Nicolas-Gabriel Dupuis

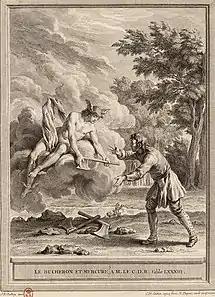
The Lumberjack and Mercury; from La Fontaine's "Fables"

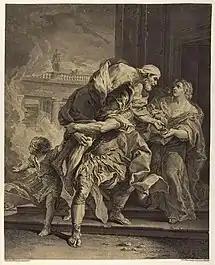
Aeneas Saving her Father from the Burning of Troy

Nicolas-Gabriel Dupuis (1698, Paris – 26 March 1771, Paris) was a French engraver. He sometimes signed his name as "Dupuis le Jeune" or "Dupuis Junior", to distinguish himself from his older brother, Charles Dupuis, who was also an engraver.